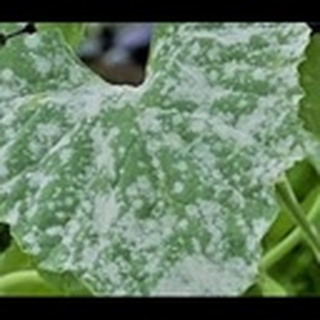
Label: cotton_powdery_mildew